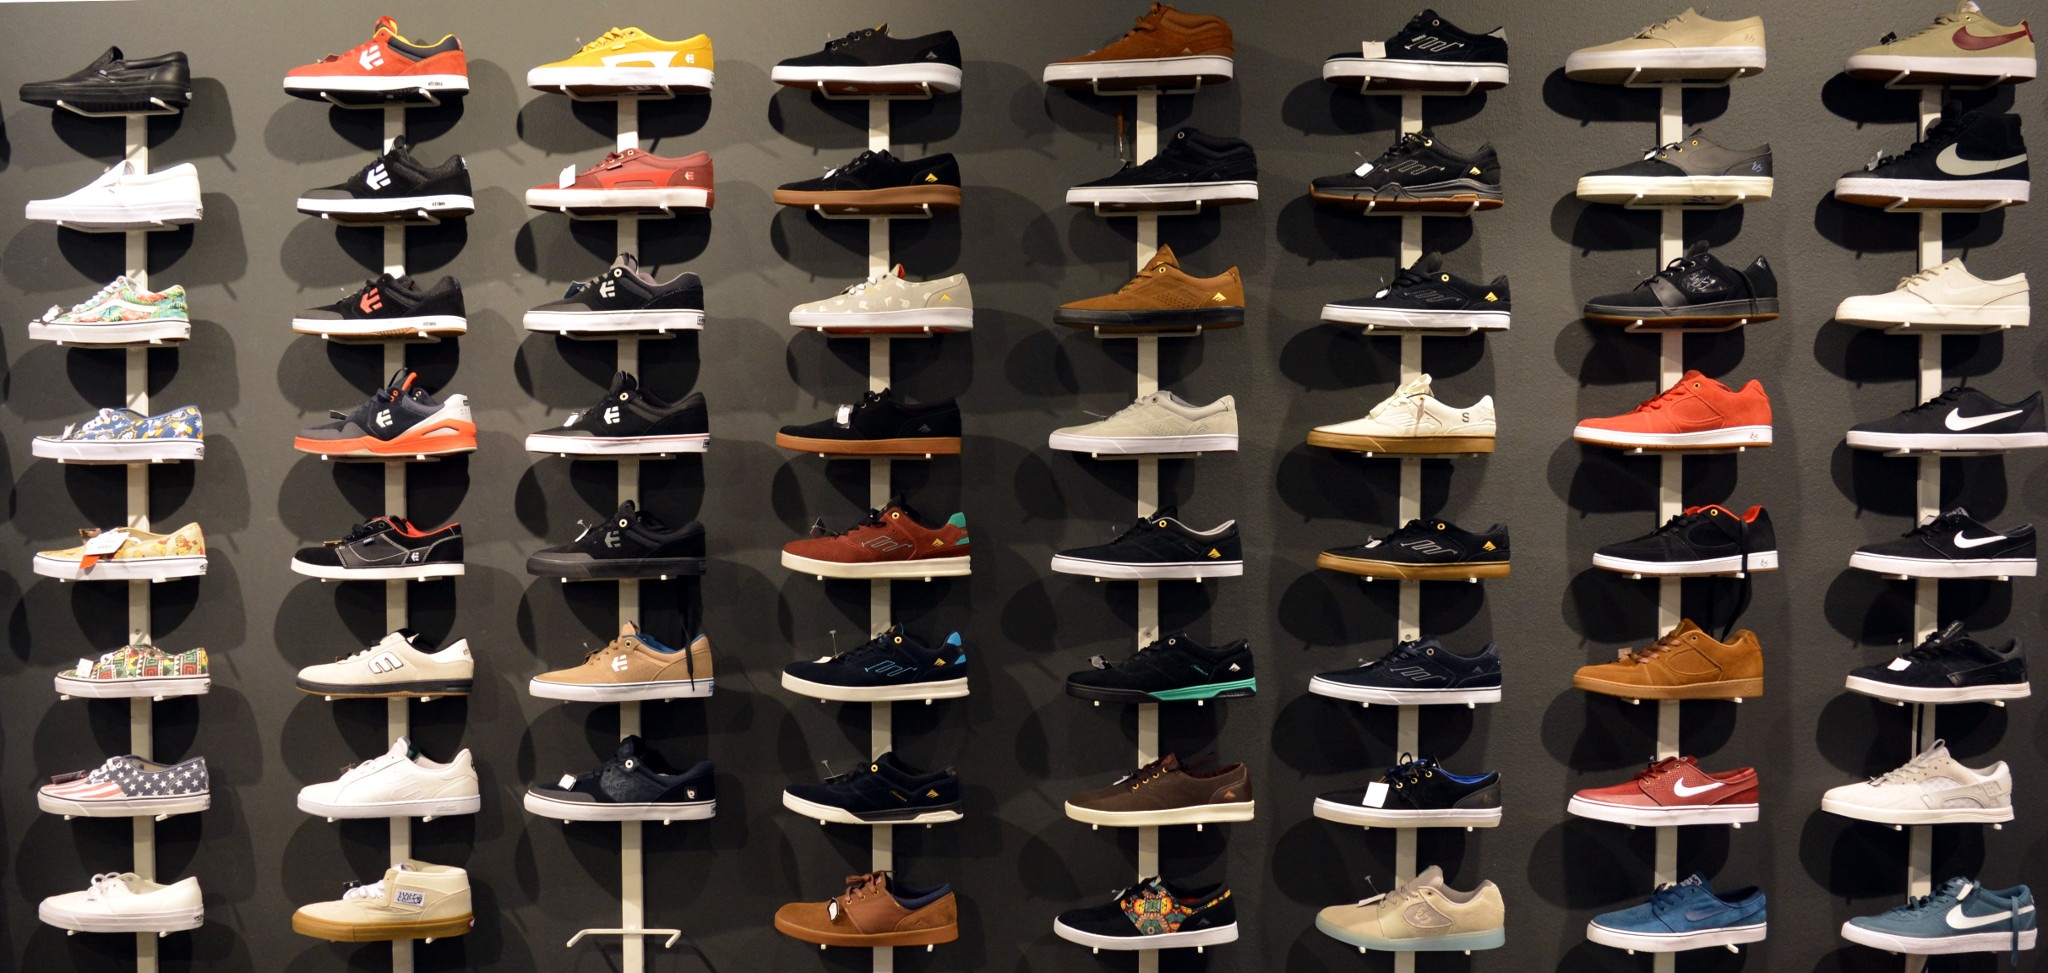
shelf, furniture, lighting, design, boots, sneakers, trade, shelving, man made object